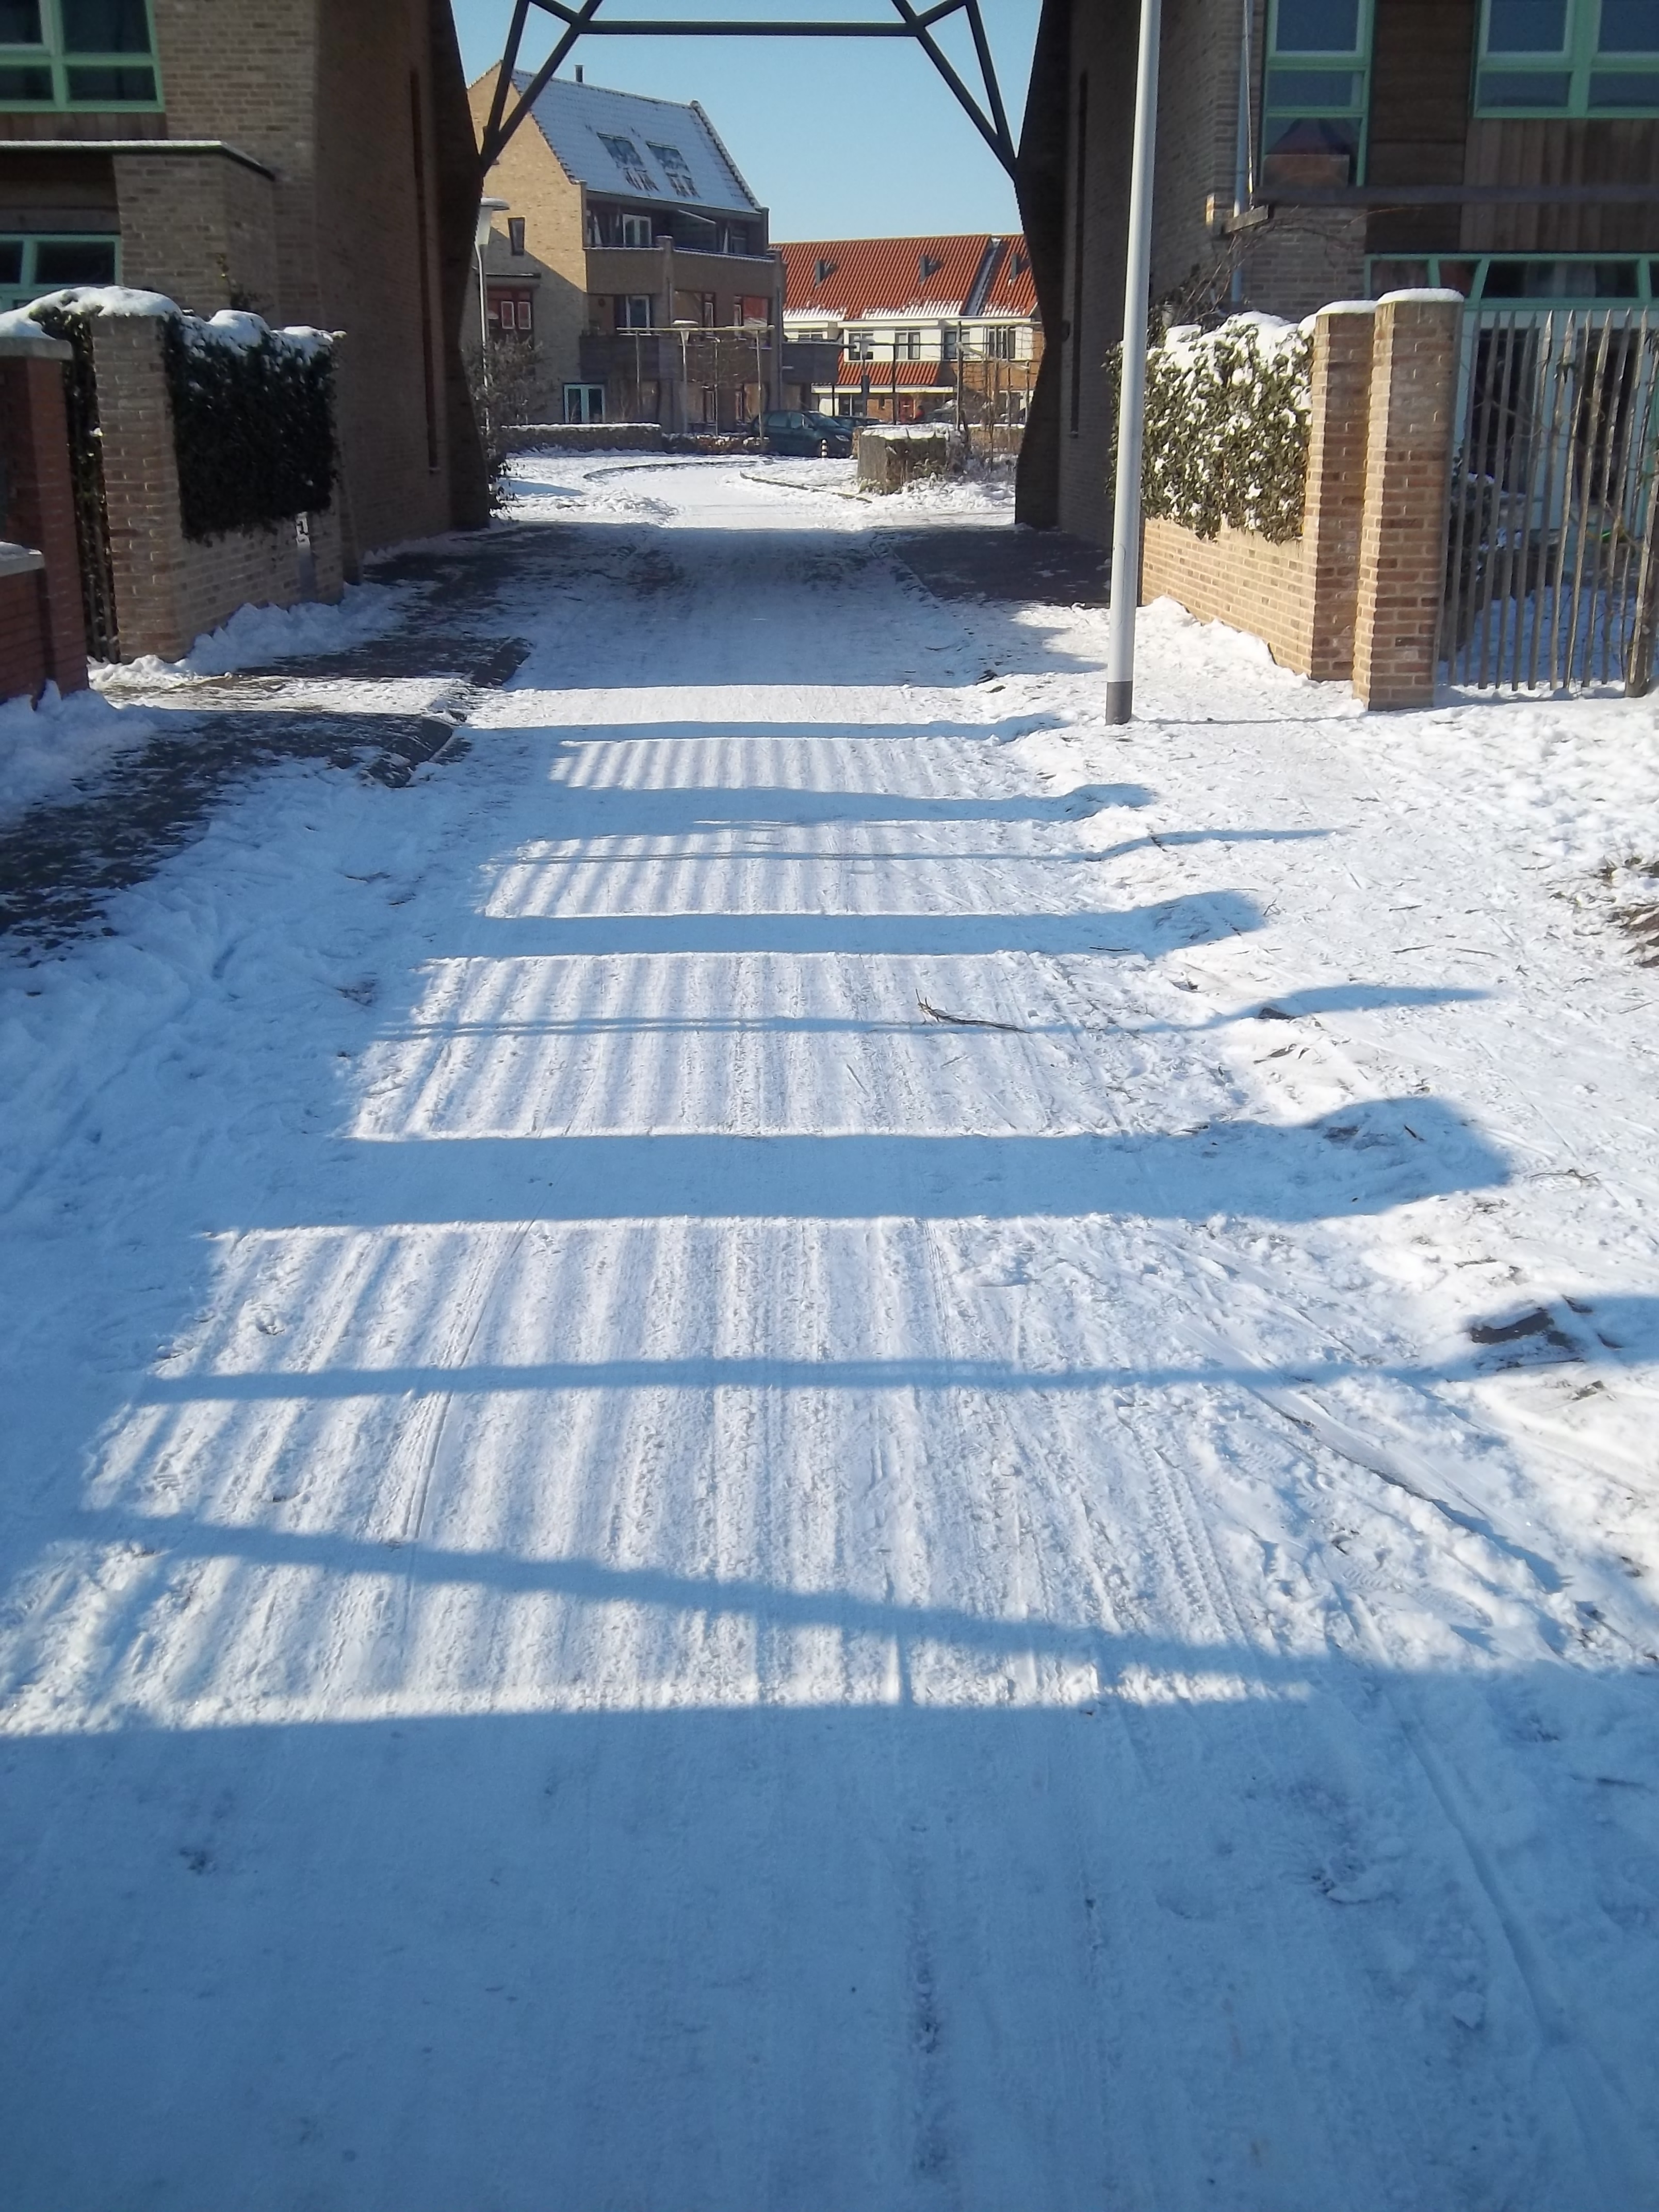
snow, winter, sidewalk, floor, roof, asphalt, walkway, weather, shadow, backyard, blue, lane, season, trails, freezing, road surface, outdoor structure